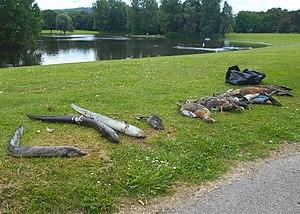
Le botulisme est une maladie paralytique rare mais grave, le plus souvent d'origine alimentaire, touchant les humains et les autres animaux. Elle est due à une neurotoxine bactérienne, la toxine botulique ou botuline, produite par plusieurs bactéries anaérobies du genre Clostridium, la plus connue étant Clostridium botulinum.